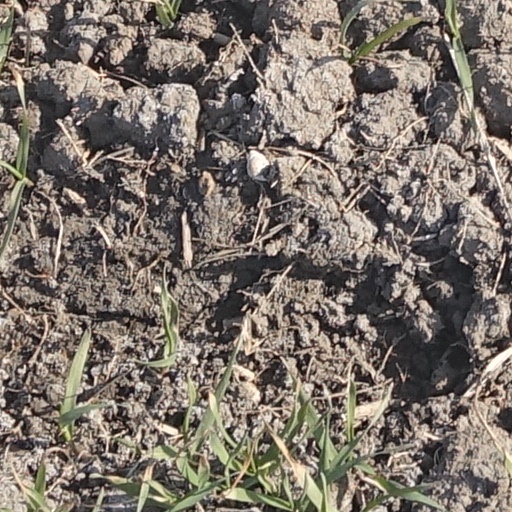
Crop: wheat